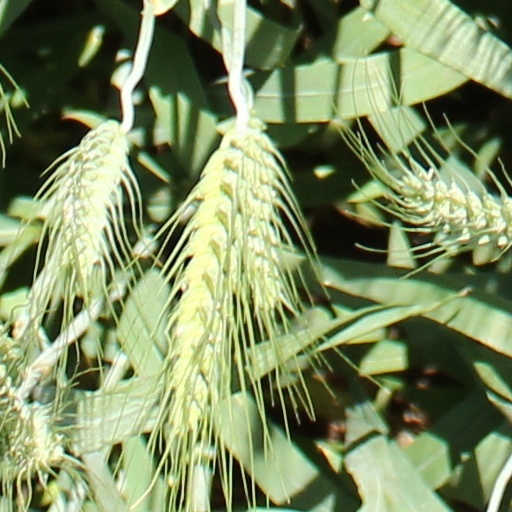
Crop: wheat